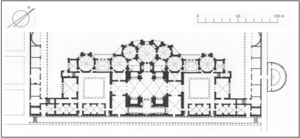
Carthage, thermes d'Antonin, plan du rez de chaussée, J. Vérité, 2017.
Les thermes d'Antonin, situés à Carthage, sont le plus vaste ensemble thermal romain construit sur le sol africain. Ils constituent aussi le seul bâtiment thermal de Carthage dont il subsiste quelques vestiges, en dépit de la prédation féroce qui a sévi sur le site archéologique et dépouillé le monument de ses matériaux.